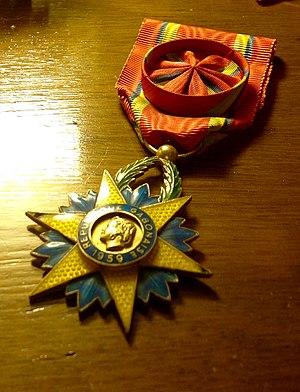
L'ordre de l'Étoile équatoriale est une distinction gabonaise créée le 6 août 1959 pour récompenser les personnes s'étant distinguées dans la construction de la République du Gabon proclamée en 1960, ainsi que les actes de courage et de dévouement.